East Midlands

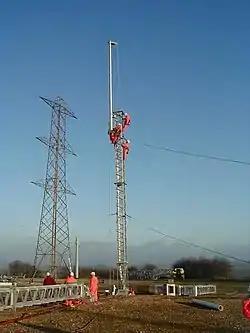
National Grid plc has its main Ofsted-checked Eakring Training Centre in Nottinghamshire, where trainees learn how to build electricity pylons, including the T pylon; National Grid has other training sites in Hollinwood and Hitchin.

Tata Steel Tubes Europe is in Corby. Barnes Aerospace have their European headquarters in central Derby. JJ Churchill make turbine blades for jet engines in the east of Market Bosworth. Ross Ceramics north of Derby make ceramic cores for casting turbine blades (at Rolls-Royce). The Alumasc Group is in Burton Latimer. Sealed Air UK on the Telford Way Industrial Estate, makes Bubble Wrap, which its parent USA company invented in 1960.